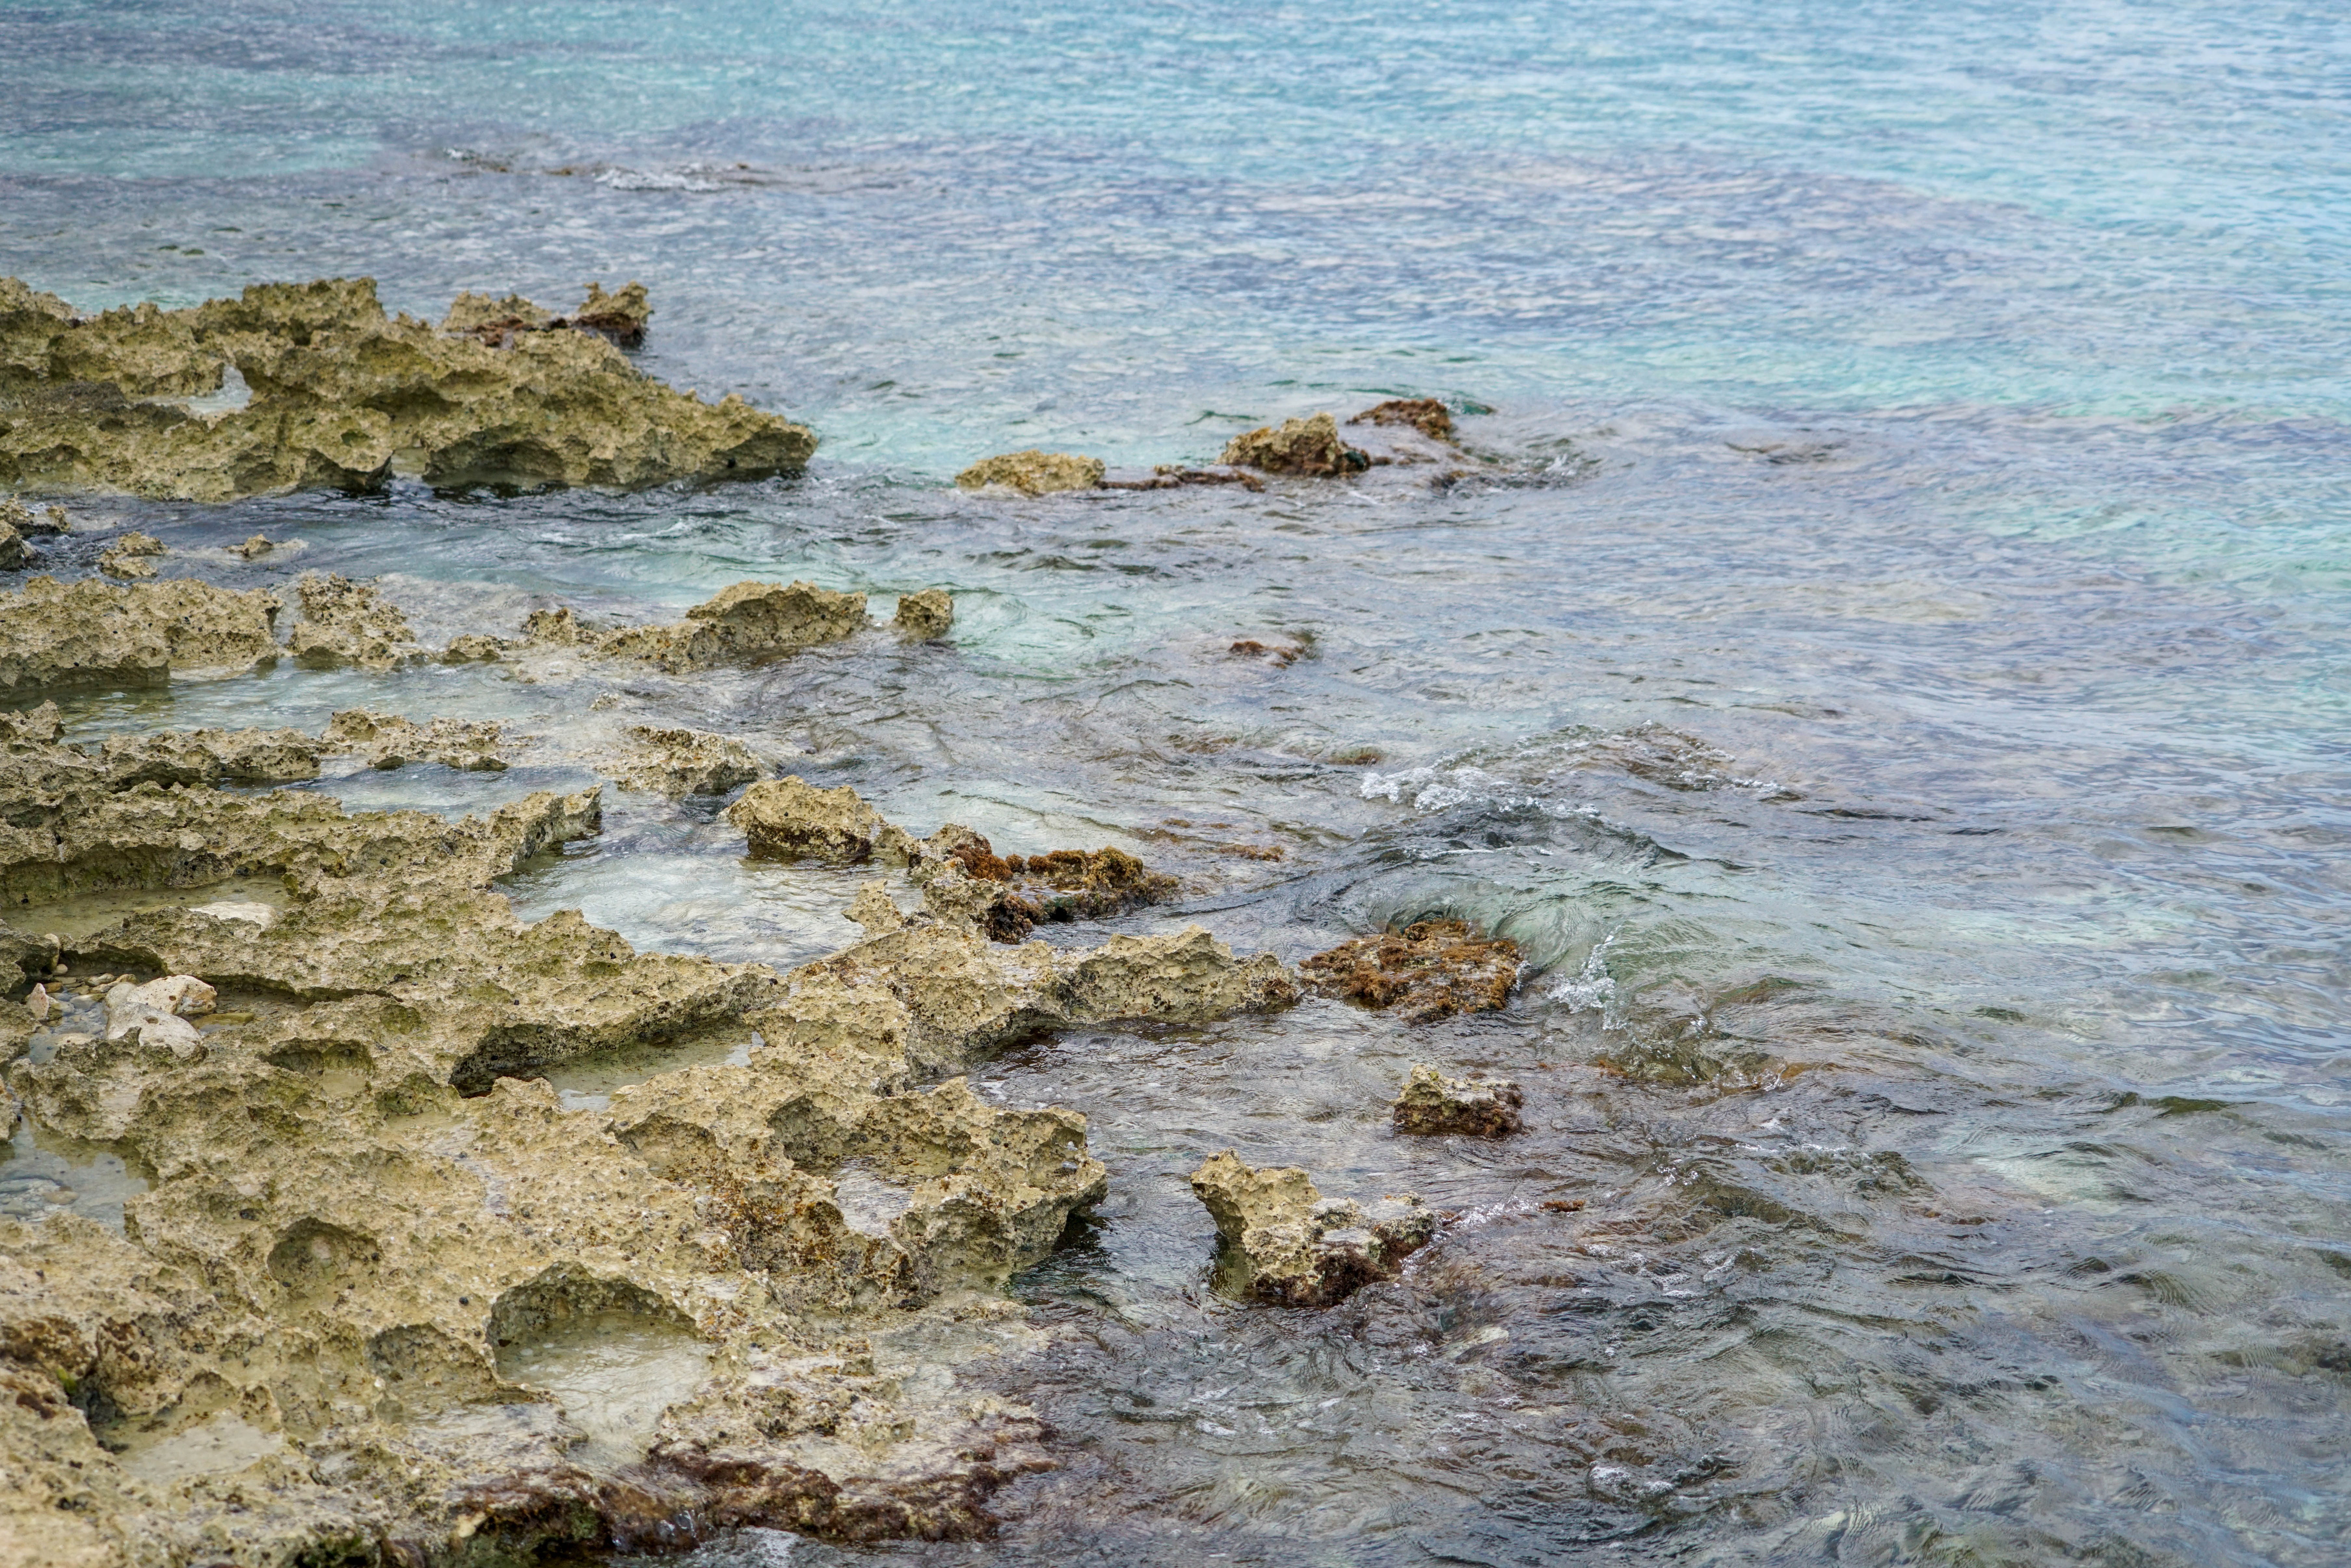
beach, sea, coast, water, nature, rock, ocean, shore, wave, vacation, coastline, cliff, tropical, scenery, terrain, coral reef, body of water, rocks, background, geology, mexico, wetland, caribbean, exotic, habitat, snorkeling, tide pool, mudflat, wind wave